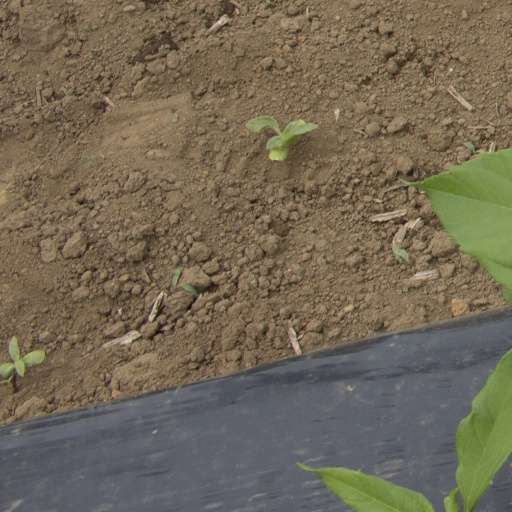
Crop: Jerusalem artichoke